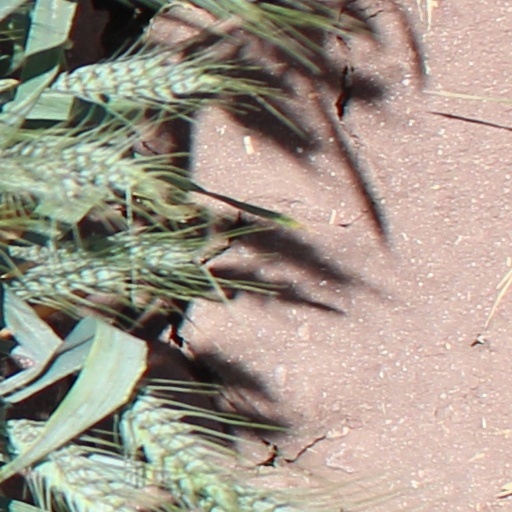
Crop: wheat